Steve Jobs (film)

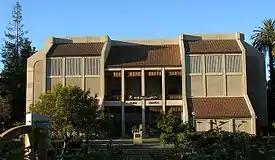
Front entrance of De Anza's Flint Center, seen early in the film during dialogue between the fictionalized Jobs and Wozniak

Principal photography began on January 16, 2015, at Jobs's childhood home in Los Altos, California, with additional scenes shot throughout the San Francisco Bay Area. Production next moved to Berkeley on January 23–24, 2015 (at "La Méditerranée," a restaurant on College Avenue in the Elmwood district).